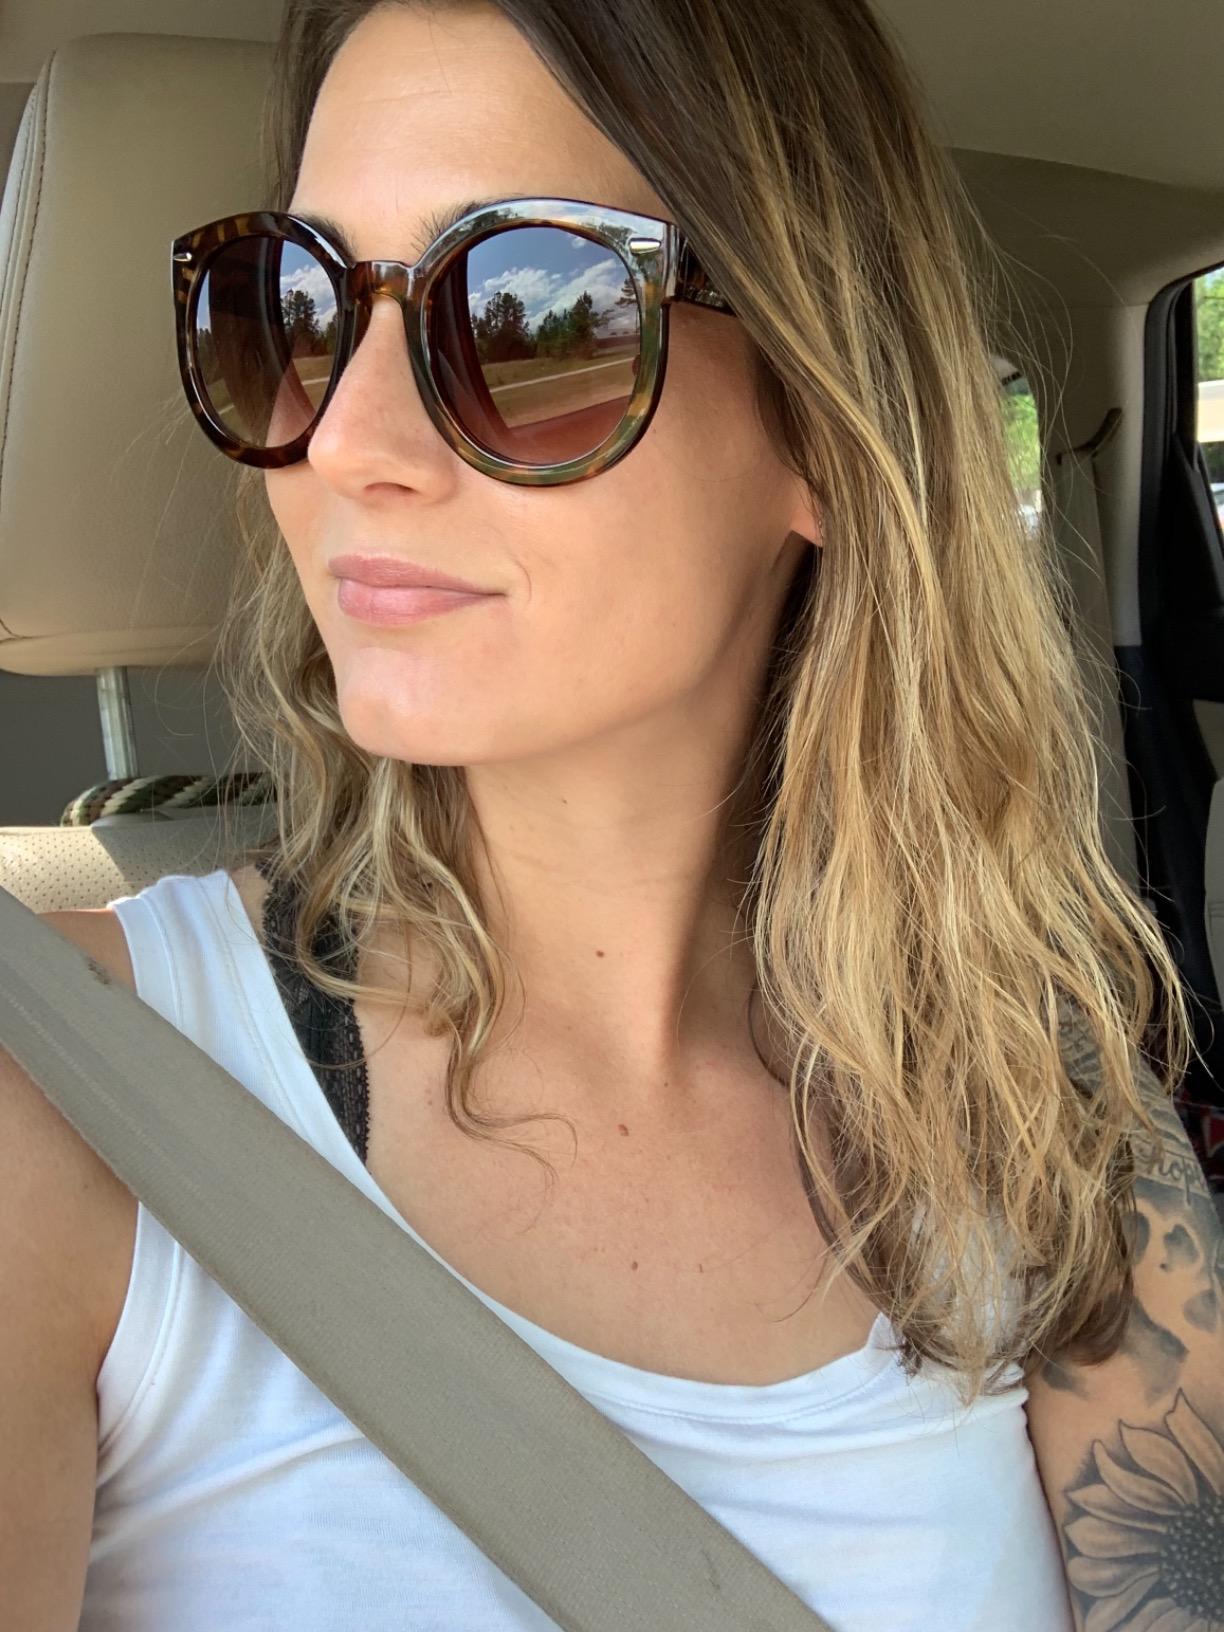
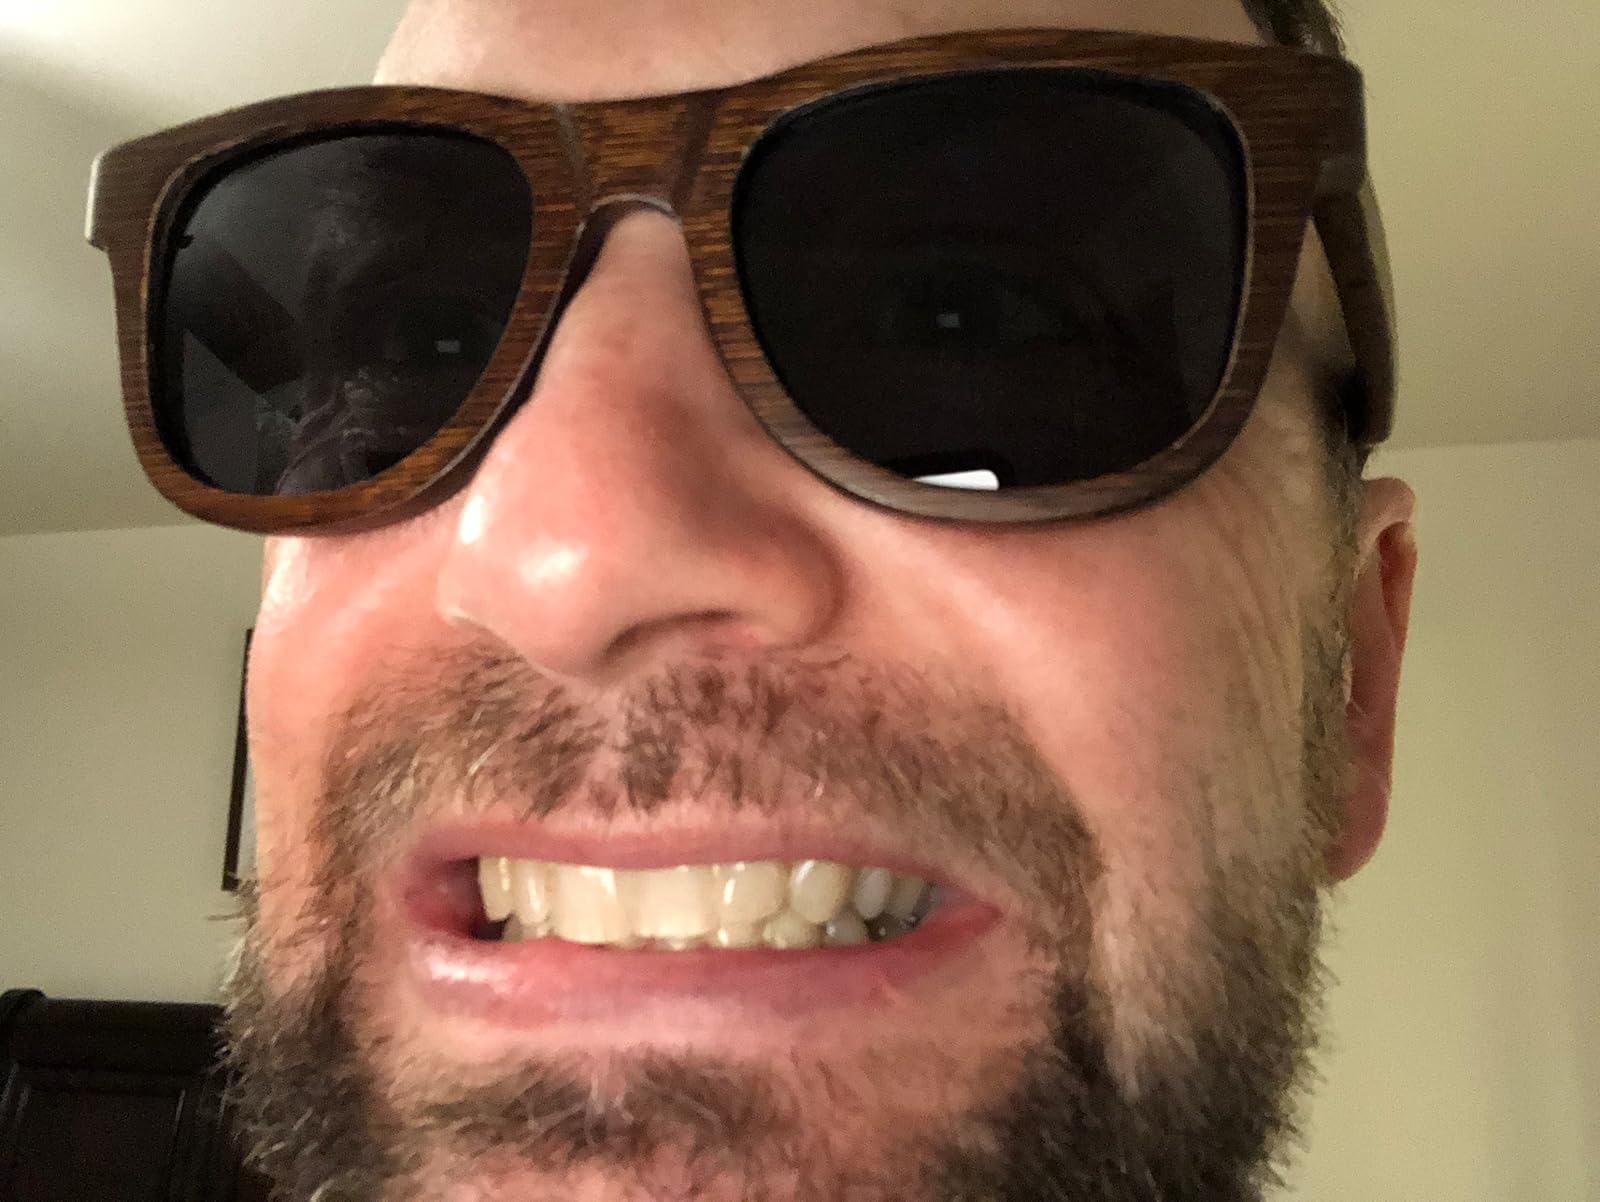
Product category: accessories_sunglasses
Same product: no